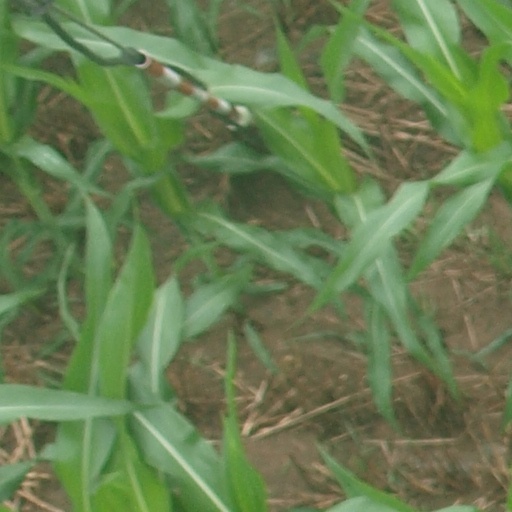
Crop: maize; corn